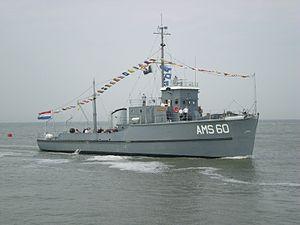
Bernisse (ex-M927 Spa de la Force Navale Belge)
Le Spa (A963) est l'ancien dragueur de mines côtier de type MSC M927 Spa construit au chantier naval J. Boël & Zonen à Temse en Belgique.